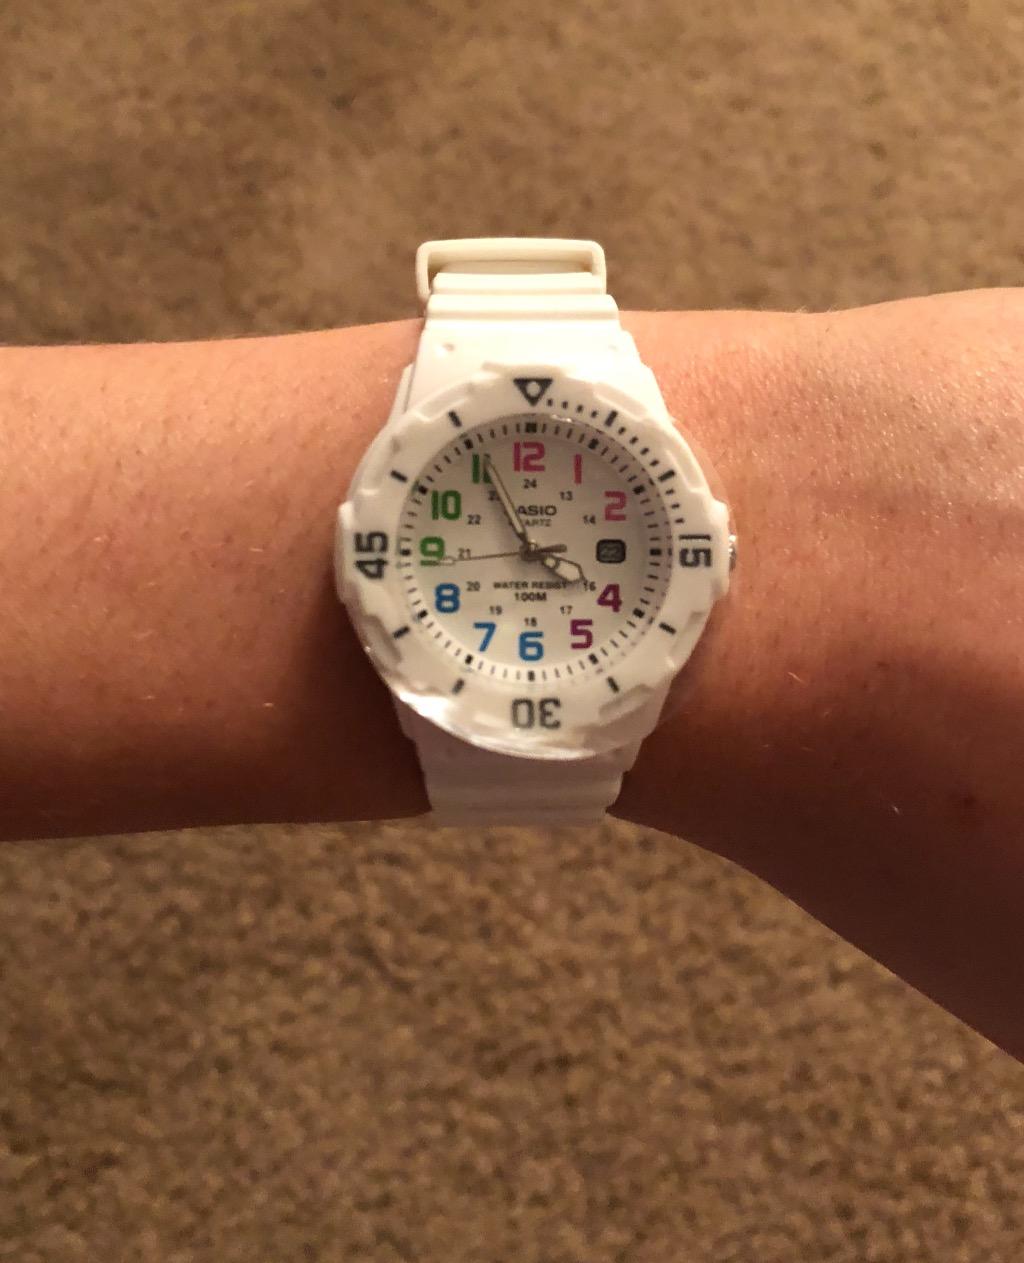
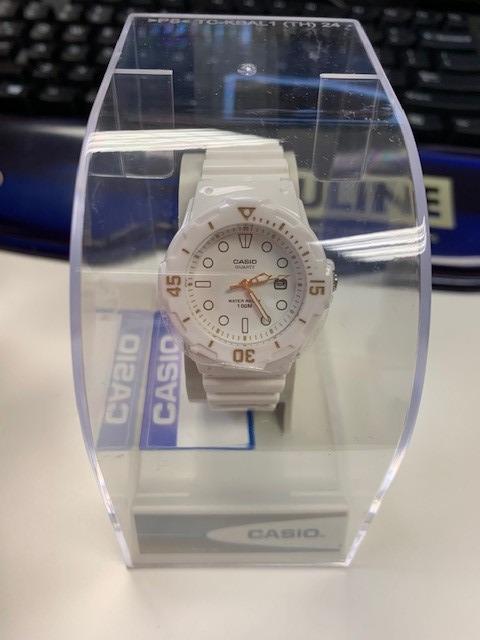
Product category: accessories_watch
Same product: yes